Chemical protective clothing

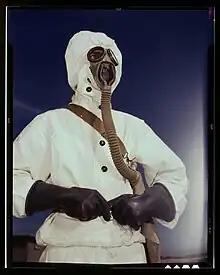
Chemical warfare protective clothing

Chemical Protective Clothing (CPC) is specialized equipment designed to prevent hazardous chemicals from coming into direct contact with the wearer. Used in chemical, physical, and biological operations as a last line of defense if safety controls fail. They are made of a variety of materials that are selected for their ability to prevent chemical penetration, permeation, and degradation.